Prussian uprisings

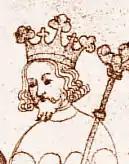
King Ottokar II of Bohemia participated twice in the Prussian Crusade: in 1254, when he founded Königsberg, named in his honor, and in 1267, when he helped to suppress the Great Prussian Uprising.

The first reinforcement to the Teutonic forces arrived in early 1261, but was wiped out on 21 January 1261 by Herkus Monte in the Battle of Pokarwis. In January 1262 reinforcements arrived from the Rhineland, led by Wilhelm VII, Duke of Jülich, who was obliged by Pope Alexander IV to fulfil his crusader duties in Prussia. This army broke the siege of Königsberg but as soon as the army returned home, the Sambians resumed the siege and were reinforced by Herkus Monte and his Natangians. Herkus was later injured and the Natangians retreated, leaving the Sambians unable to stop supplies reaching the castle and the siege eventually failed. Prussians were more successful capturing castles deeper into the Prussian territory (with an exception of Wehlau, now Znamensk), and the Knights were left only with strongholds in Balga, Elbing, Culm, Thorn, and Königsberg. Most castles fell in 1262–1263, and Bartenstein fell in 1264. The Prussians destroyed captured forts instead of using them for their own defence, so the end of successful sieges meant that large Prussian forces did not have to stay near their home and were then free to operate in other parts of Prussia, raiding the Culmerland and Kuyavia.